Police surveillance in New York City

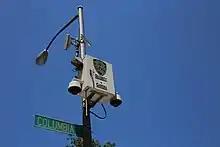
NYPD CCTV Argus surveillance cameras used by the Domain Awareness System.

The NYPD uses the Domain Awareness System (DAS) to perform surveillance across New York City - the system being composed of numerous physical and software components, including over 18,000 CCTV cameras around New York City. This surveillance is conducted on all people within range of sensors including people walking past security cameras or driving past license plate readers, it is not restricted to suspected criminals or terrorists. Additionally, individuals may be tracked across the country through nationwide sensor systems. Data collected from the DAS is retained for varying amounts of time depending on the type of data, some records being retained for a minimum of five years.